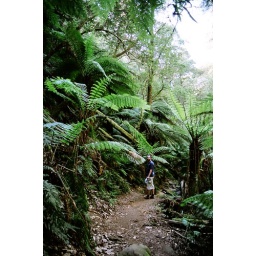
Tree fern forest near Erskine Falls